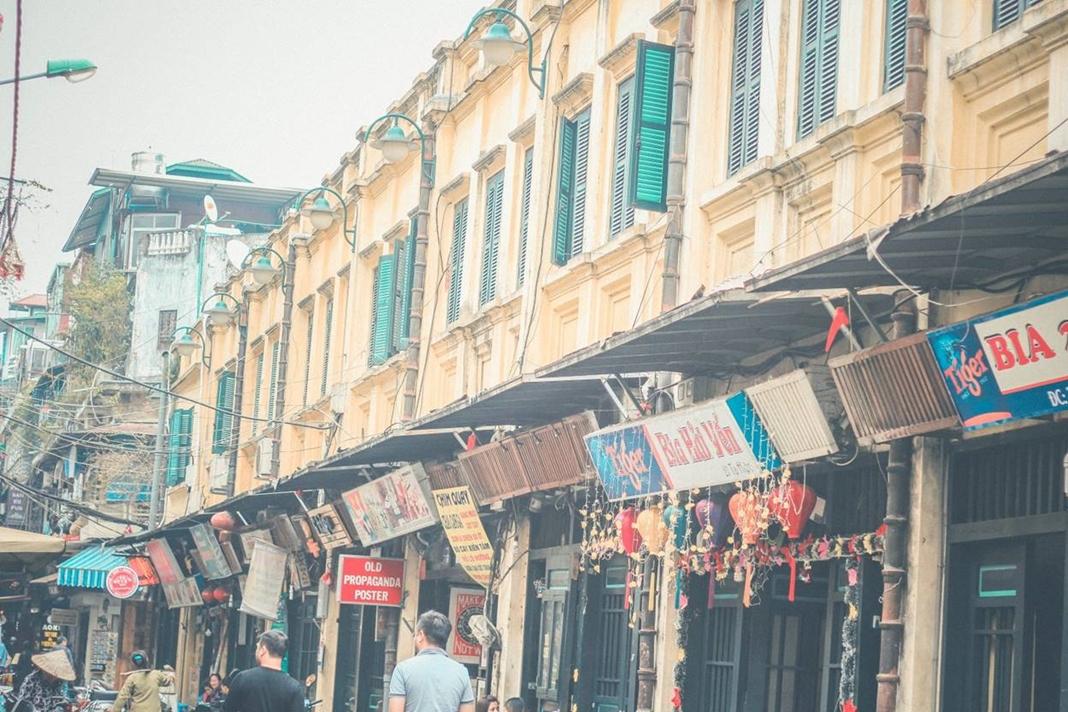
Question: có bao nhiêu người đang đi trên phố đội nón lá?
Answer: một người